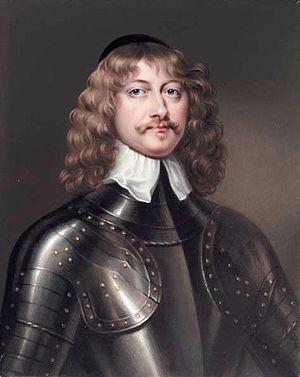
Une légende de Montrose, plus souvent intitulé L'Officier de fortune, est un court roman historique de l'auteur écossais Walter Scott. Il constitue, avec La Fiancée de Lammermoor, la troisième série des Contes de mon hôte. Les deux romans paraissent ensemble le 21 juin 1819, sous le pseudonyme de Jedediah Cleishbotham.